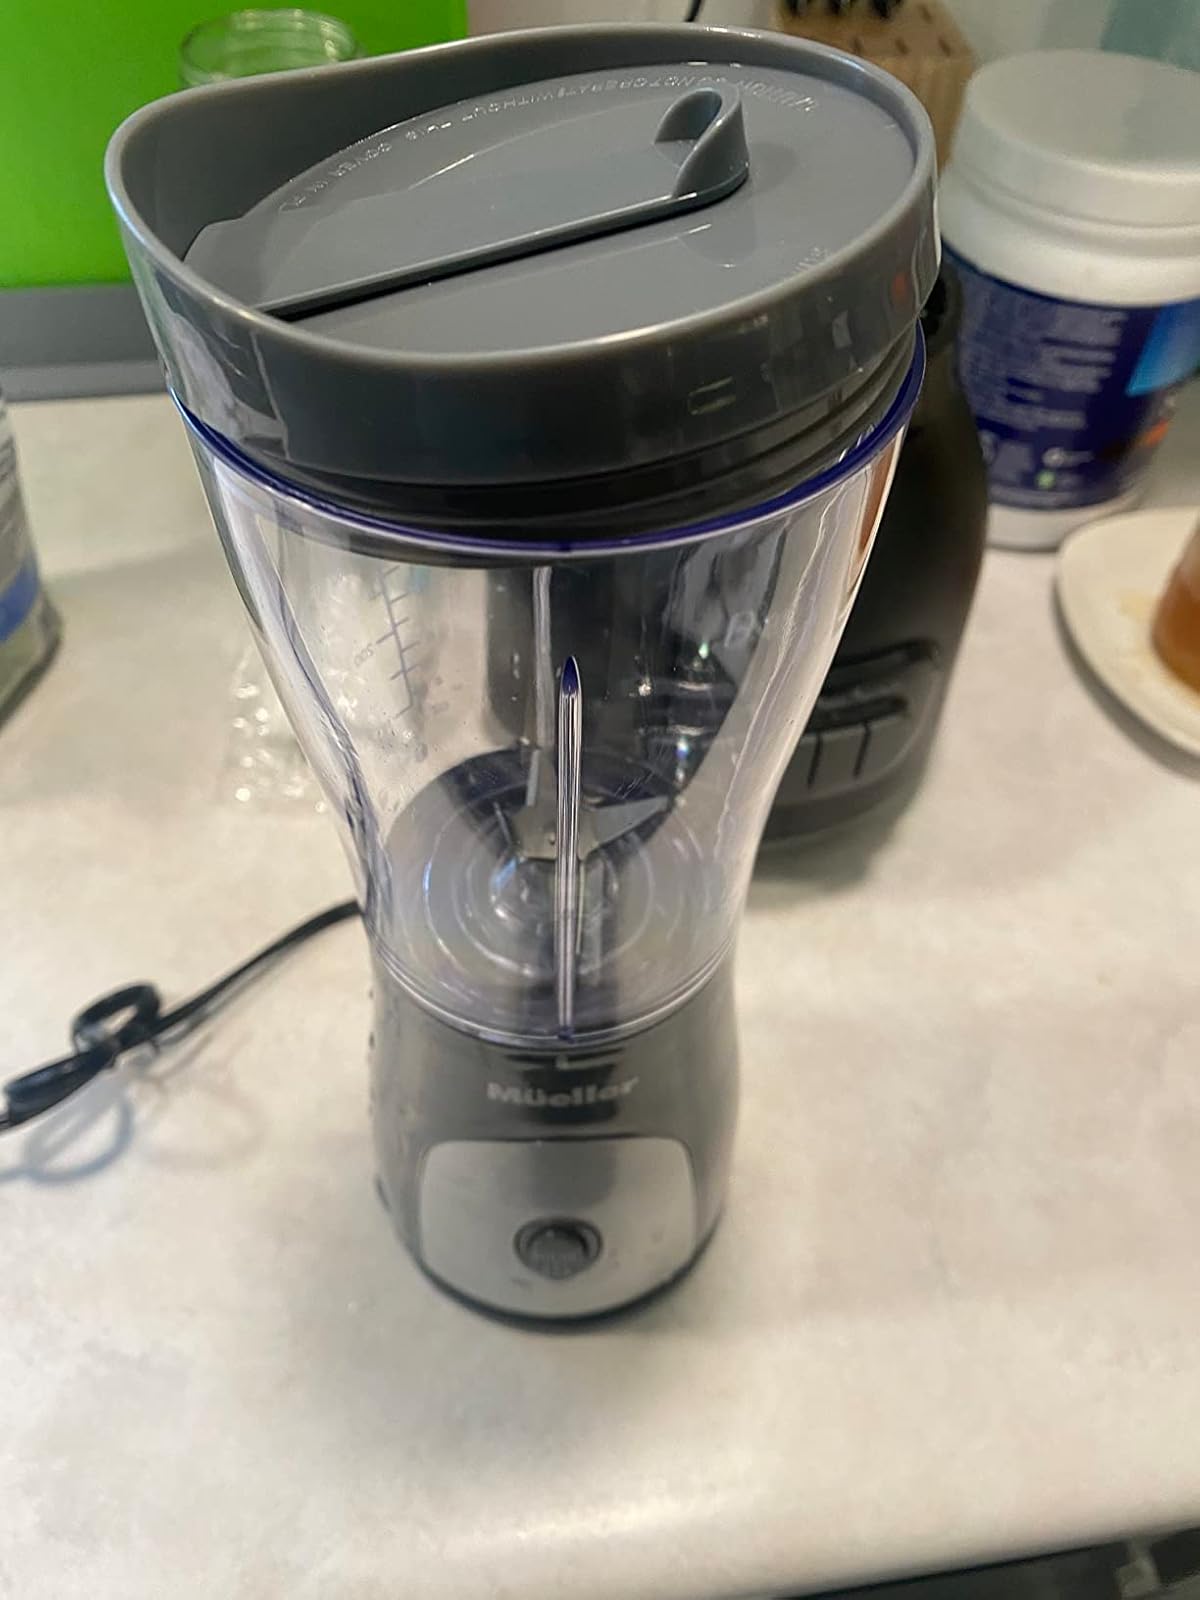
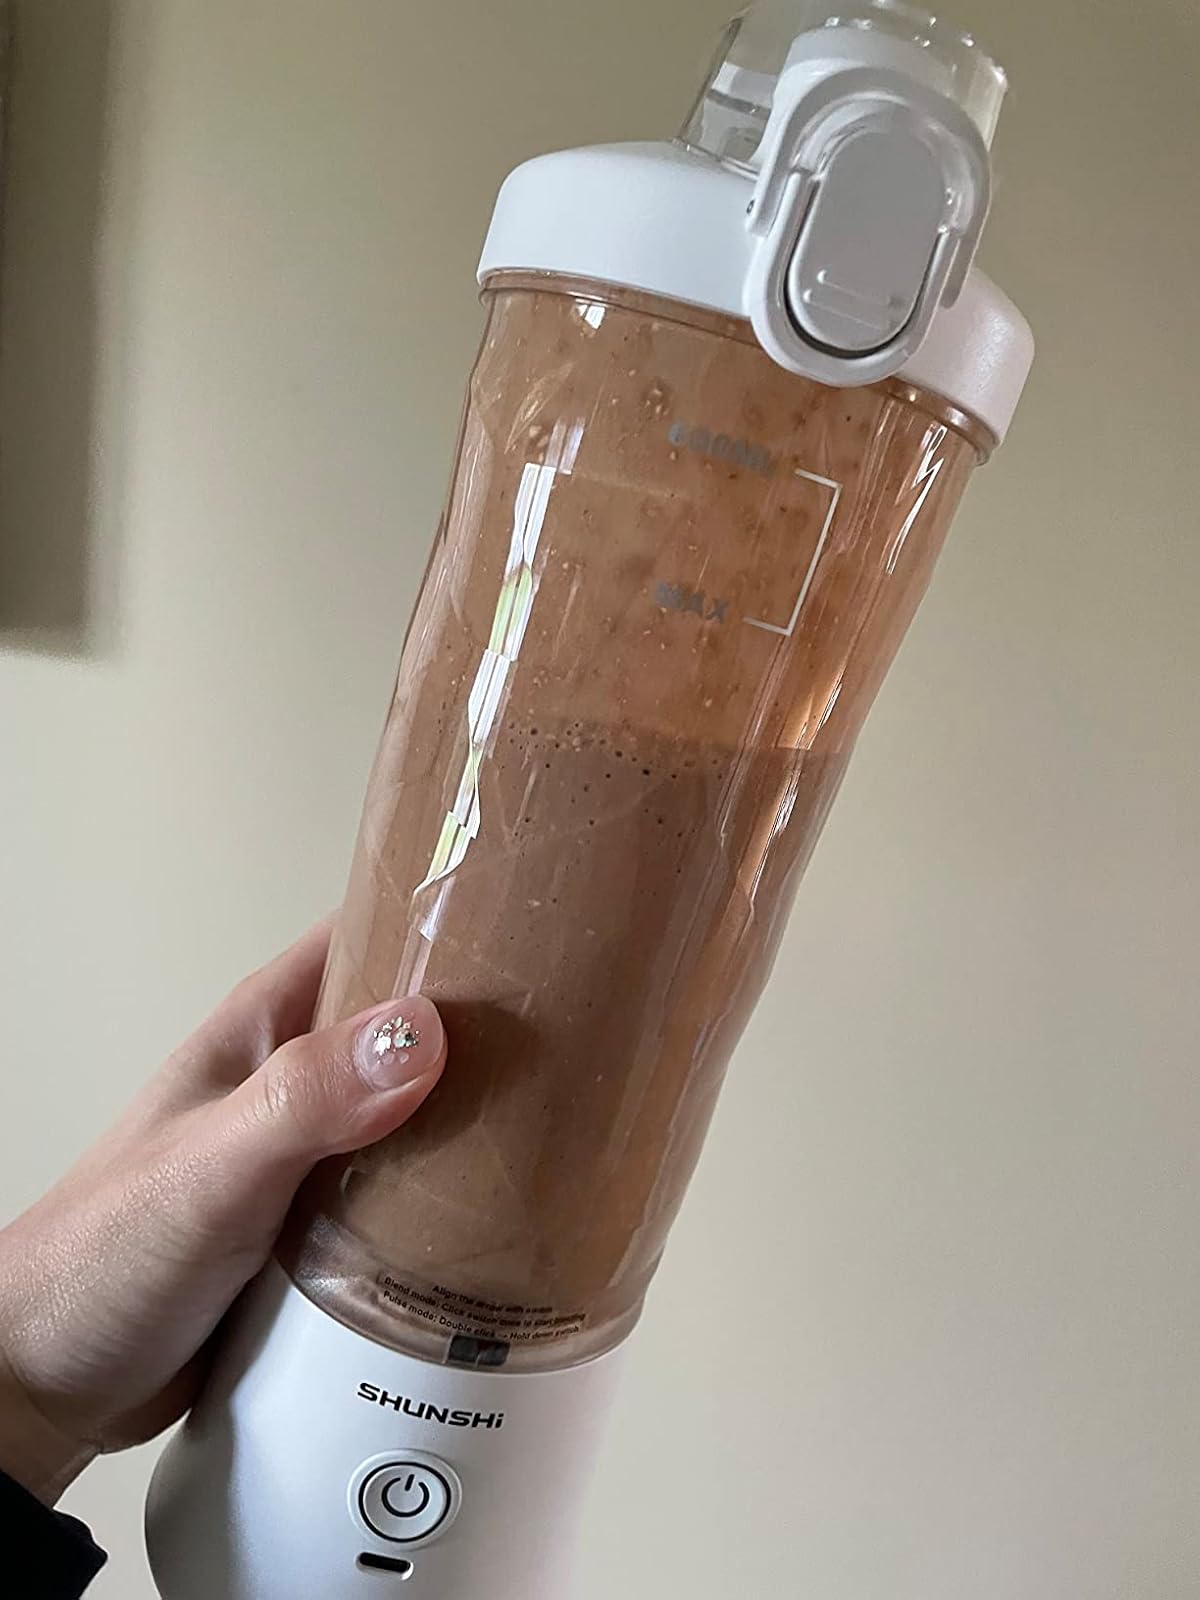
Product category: items_blender
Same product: no